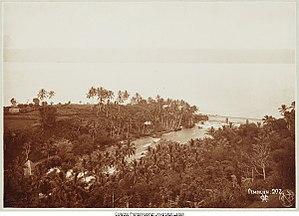
Le lac Singkarak est un lac de Sumatra en Indonésie.